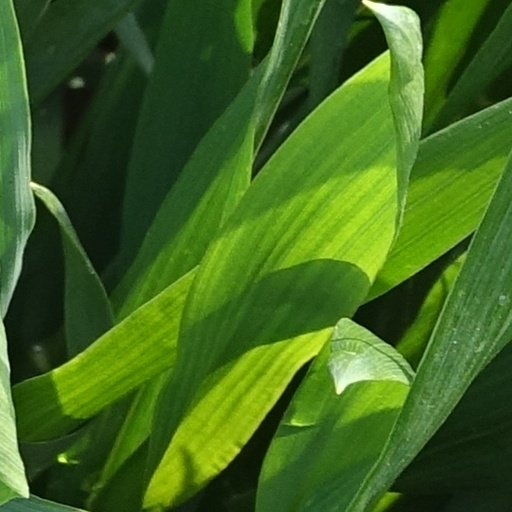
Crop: wheat